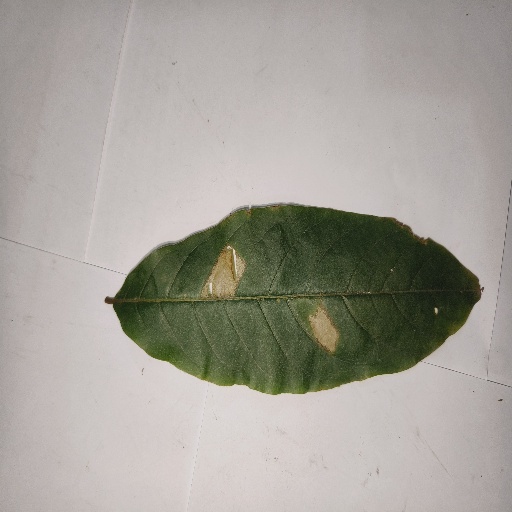
Species: HariTaki
Leaf condition: Bacterial Spot